Wheel

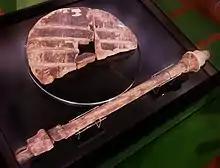
This Ljubljana Marshes Wheel with axle is the oldest wooden wheel yet discovered dating to Copper Age (c.3130 BCE)

A wheel is a rotating component (typically circular in shape) that is intended to turn on an axle bearing. The wheel is one of the key components of the wheel and axle which is one of the six simple machines. Wheels, in conjunction with axles, allow heavy objects to be moved easily facilitating movement or transportation while supporting a load, or performing labor in machines. Wheels are also used for other purposes, such as a ship's wheel, steering wheel, potter's wheel, and flywheel.